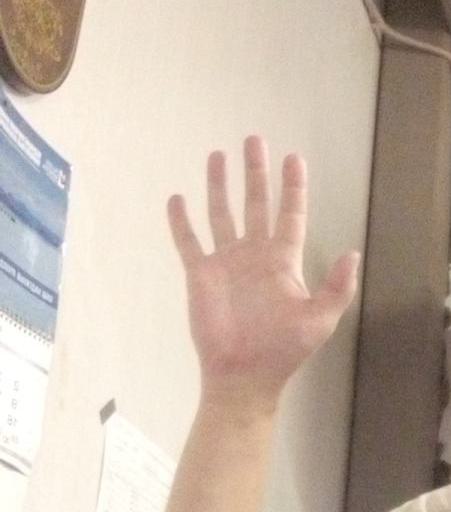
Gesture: palm